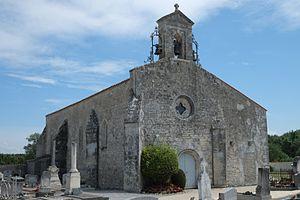
Église Saint-Vivien Charente-Maritime France
Les églises de la Charente-Maritime présentent une grande diversité, d'une commune à une autre, et se distinguent par des styles et des périodes de construction différentes. De nombreux édifices témoignent cependant de l'épanouissement, aux XIᵉ et XIIᵉ siècles d'une forme d'art roman spécifique, appelée art roman saintongeais, caractérisée par une simplicité des formes et un décor sculpté, souvent très riche.
Saint-Vivien est une commune du sud-ouest de la France située dans le département de la Charente-Maritime. Ses habitants sont appelés les Vivianais et les Vivianaises.